Fujine Station (Shizuoka)

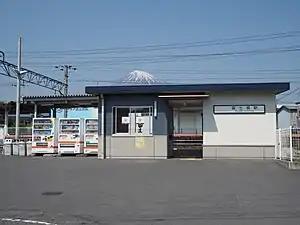
JR Fujine Station in April 2018

Fujine Station is served by the Minobu Line and is located 8.0 kilometers from the southern terminus of the line at Fuji Station.